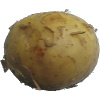
Label: Potato White 1